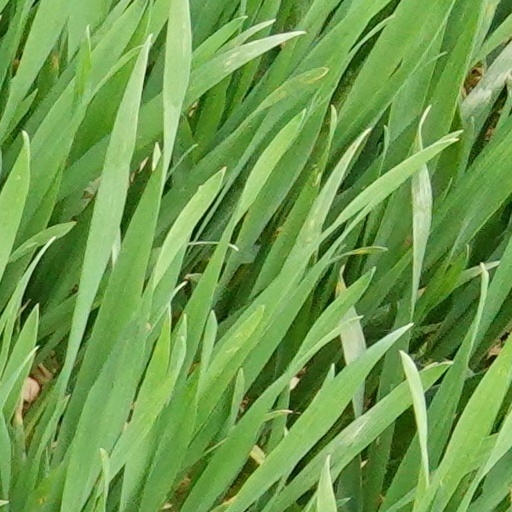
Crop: wheat